Politics of the Western Cape

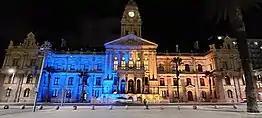
During the 2022 invasion of Ukraine by Russia the City of Cape Town lit up the City Hall in the colours of the Ukrainian flag. The Western Cape government's open support for Ukraine was in contrast to the neutral position taken by the South African government and is representative of the province's different political norms.

The politics of the Western Cape differs from that of most other provinces in South Africa, because, unlike the other provinces, the African National Congress (ANC) does not dominate the political landscape. Instead, the province is a stronghold for the Democratic Alliance (DA), which has won a majority of the vote in the province in every national, provincial, and municipal election since 2009. The Western Cape's political landscape is also notable for the presence of a relatively strong local devolution and separatist movement.